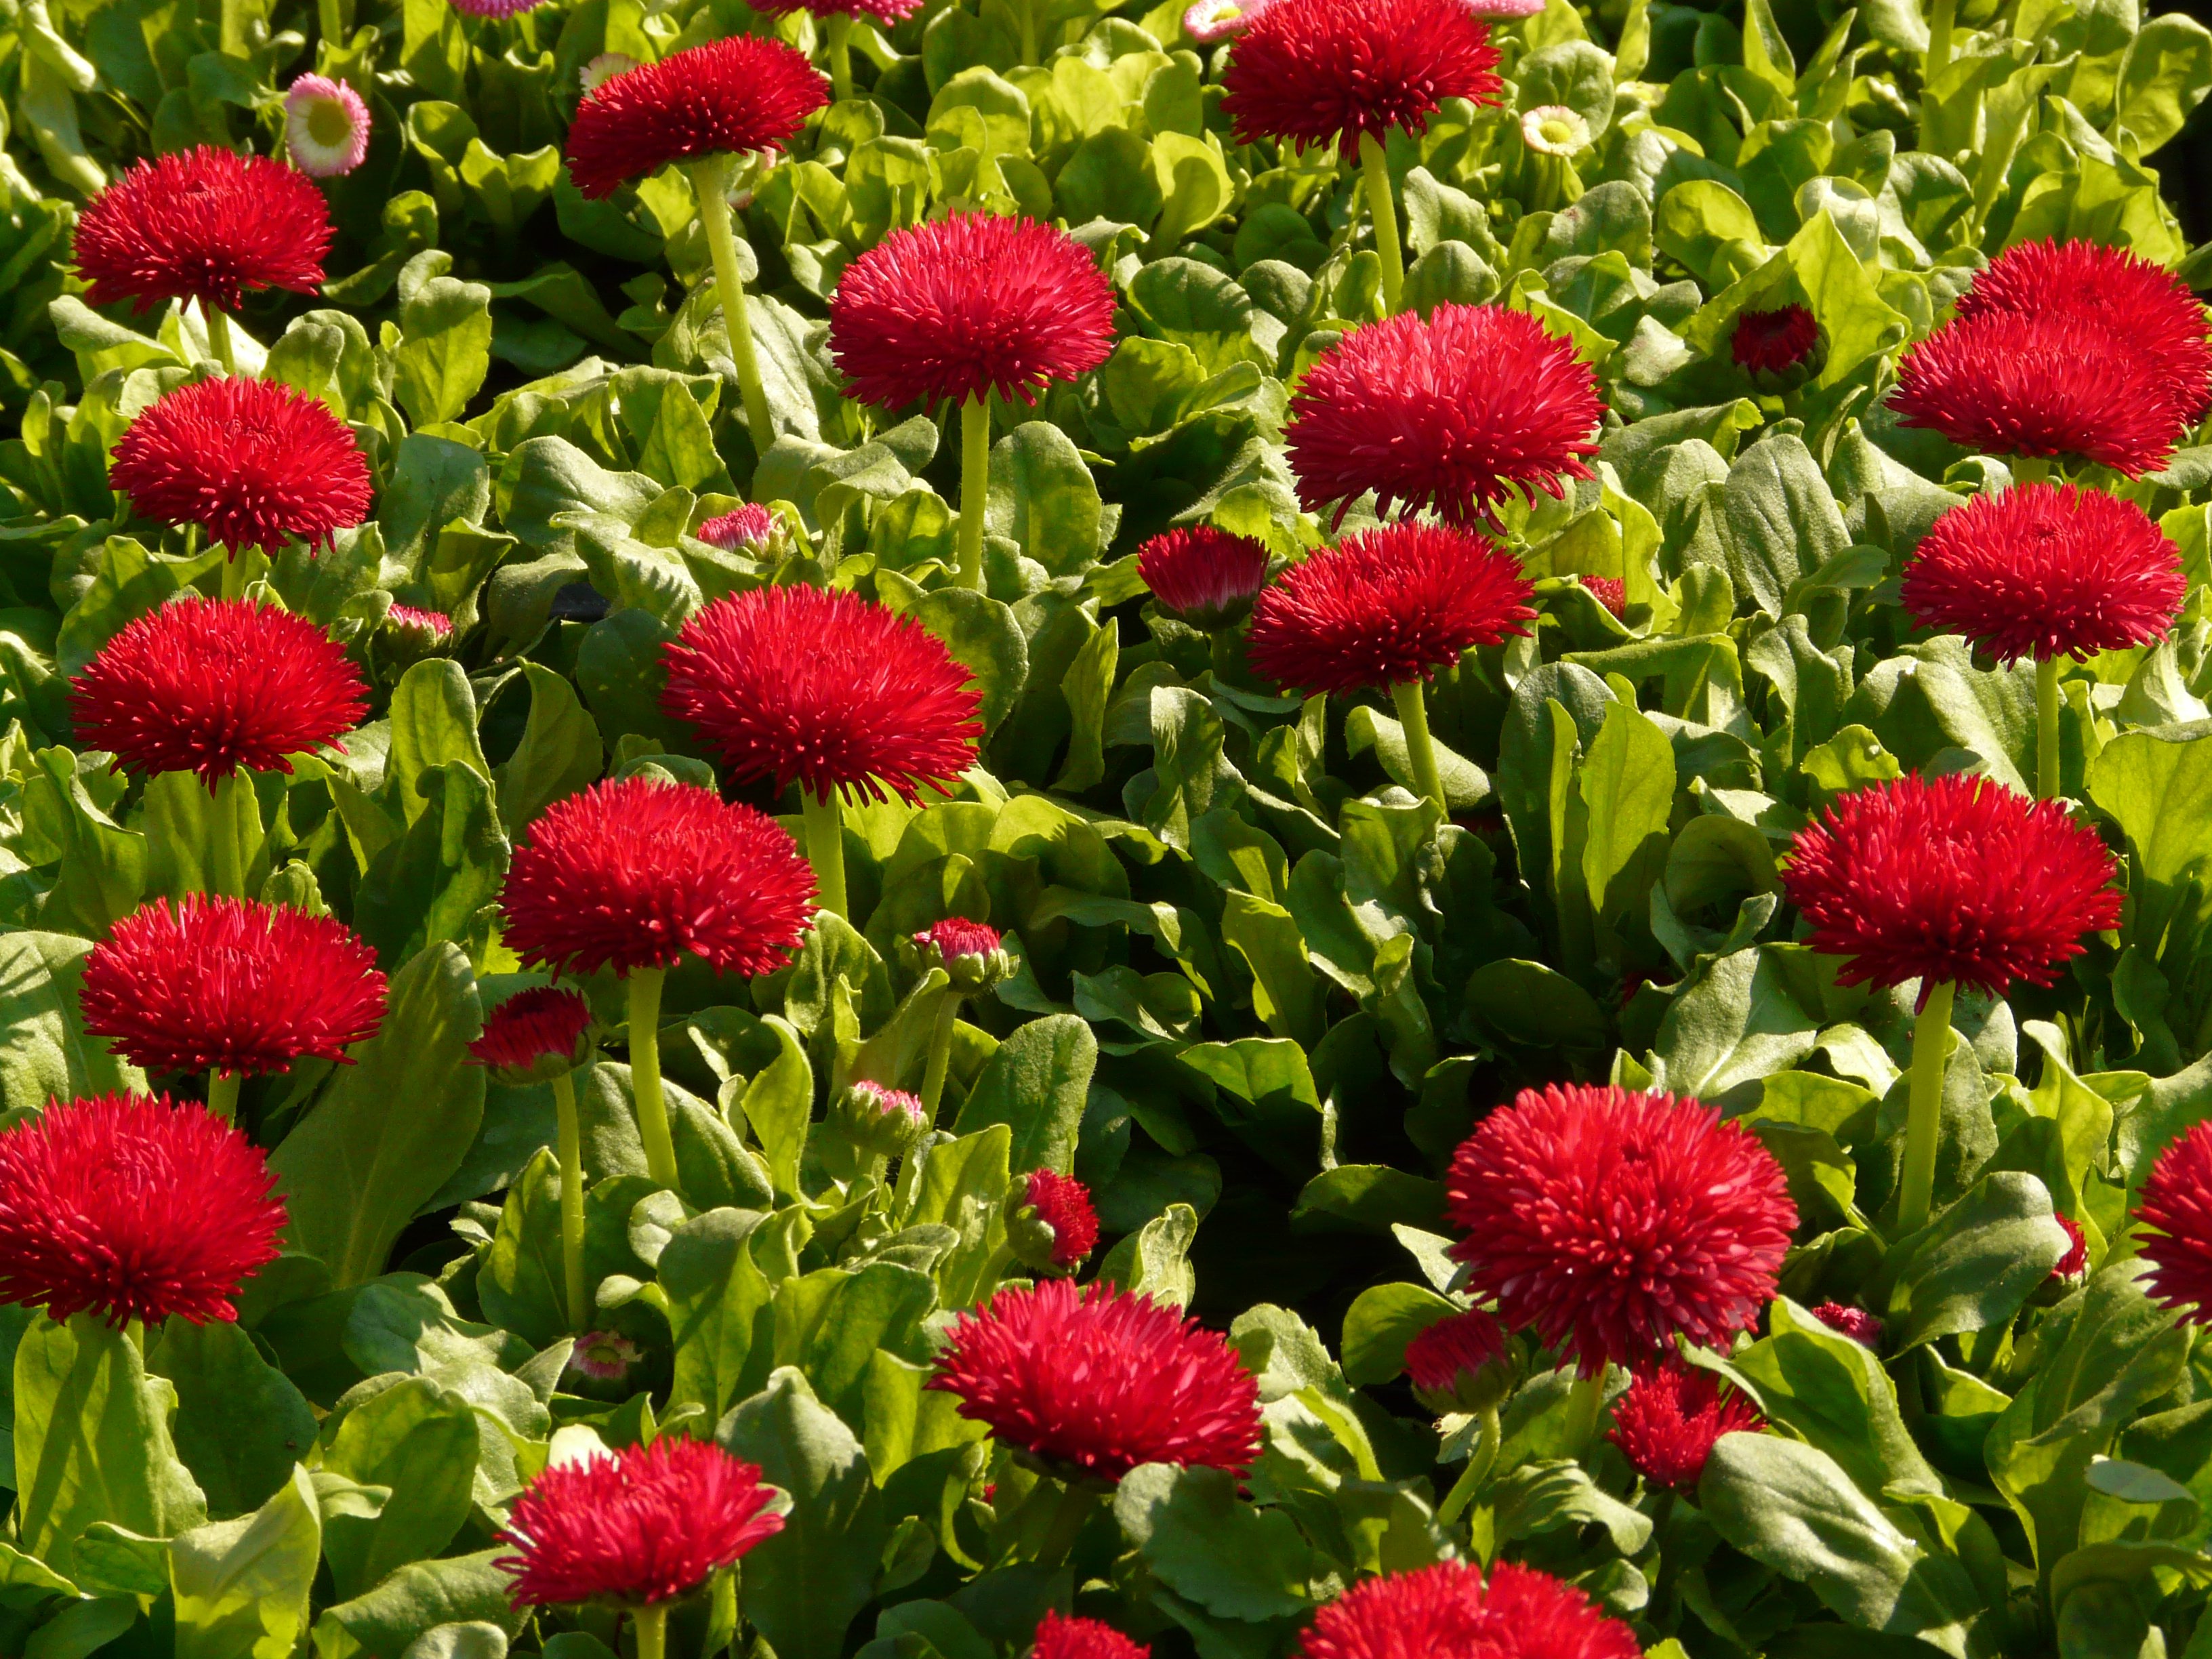
blossom, plant, flower, petal, bloom, daisy, red, herb, produce, color, botany, colorful, flora, flowering plant, daisy family, cultivar, annual plant, land plant, blanket flowers, rob roy